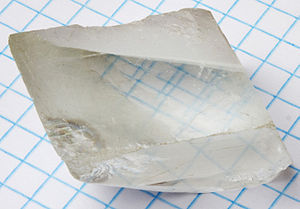
Dobbeltbrydning
Et krystal af kalkspat lagt på kvadreret papir
Dobbeltbrydning betegner en egenskab ved visse krystallinske mineraler, hvor en lysstråle, der trænger ind i krystallet, deles i to lysstråler.